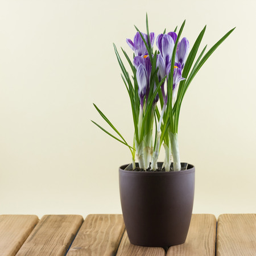
crocus flowers in a pot on wooden background photo